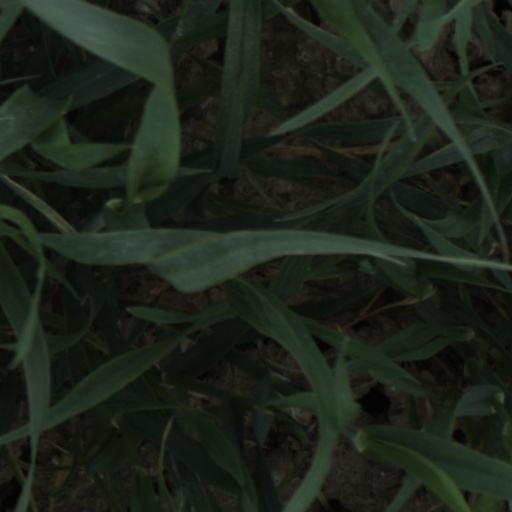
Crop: wheat